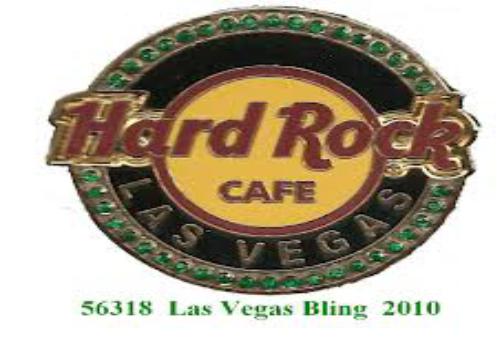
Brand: Hard Rock Cafe
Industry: Food